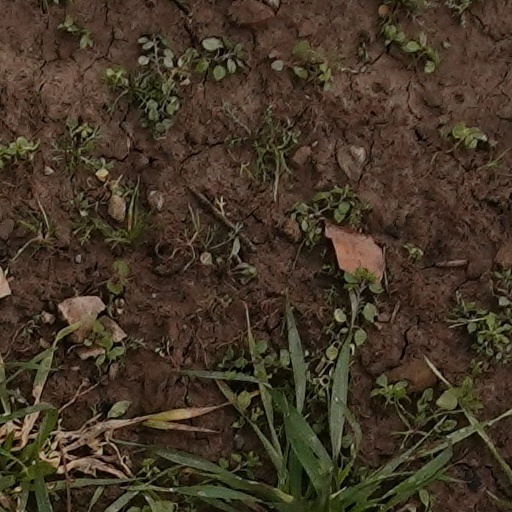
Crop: wheat